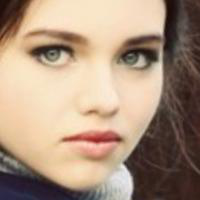
Age group: age 11-20